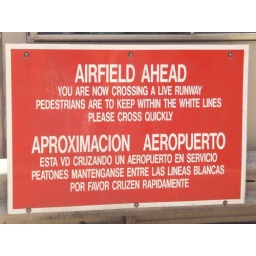
The landing field cuts right across the main road in Gibraltar.